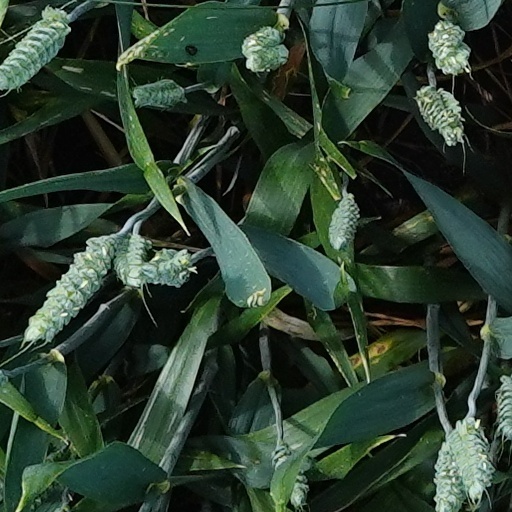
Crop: wheat